L. A. Park

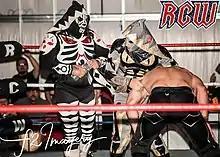
Tapia working with his son, El Hijo de LA Park

Tapia is part of an extended wrestling family that also includes his brother Eustacio Jiménez Ibarra, who wrestled as El Hijo de Cien Caras ("The son of Cien Caras") before his death on November 29, 2010, and his son who wrestles as El Hijo de L.A. Park ("The son of L.A. Park"). Three of Tapia's uncles are also wrestlers working under the ring names Super Parka, Johnny Ibarra, and Desalmado. Super Parka's son, Tapia's cousin, wrestles for CMLL as Volador Jr. In January 2019 L.A. Park introduced "L.A. Park Jr.", presented as a son who decided to follow in L.A. Park's footsteps and become a professional wrestler. He had worked under the ring name "Último Sadox" up until that point. It is unclear if L.A. Park Jr. is related to Tapia or if it is a case of someone paying for the use of the name in the same vein as El Hijo de Cien Caras or El Hijo del Gladiador, who paid for the use of the names.